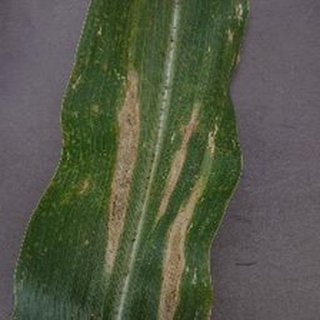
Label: corn_northern_leaf_blight